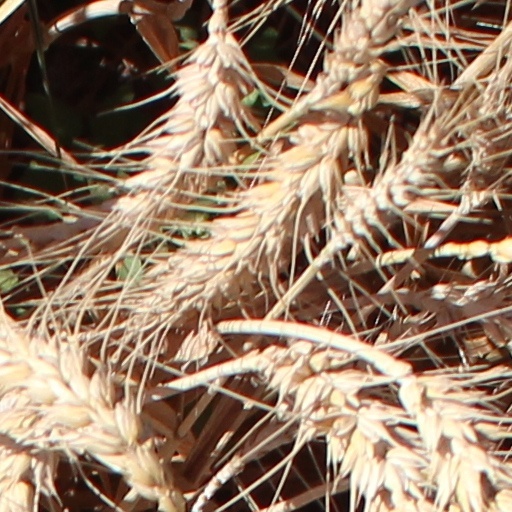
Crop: wheat